CFC domain

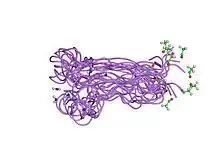
nmr analysis of mouse cripto cfc domain

In molecular biology, the CFC domain (Cripto_Frl-1_Cryptic domain) is a protein domain found at the C-terminus of a number of proteins including Cripto (or teratocarcinoma-derived growth factor). It is structurally similar to the C-terminal extracellular portions of Jagged 1 and Jagged 2. CFC is approx 40-residues long, compacted by three internal disulphide bridges, and binds Alk4 via a hydrophobic patch. CFC is structurally homologous to the VWFC-like domain.